Hanford Site

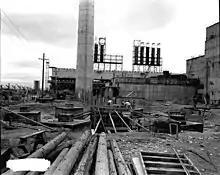
B Reactor construction (1944)

Construction of the nuclear facilities proceeded rapidly. Before the end of the war in August 1945, the HEW built 554 buildings at Hanford, including three nuclear reactors (105B, 105D, and 105F) and three plutonium processing plants (221T, 221B, and 221U). The project required of roads, of railway, and four electrical substations. The HEW used of concrete and of structural steel.